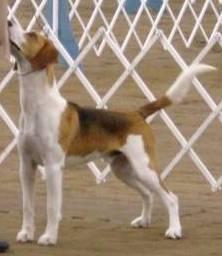
English_foxhound